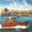
Label: ship